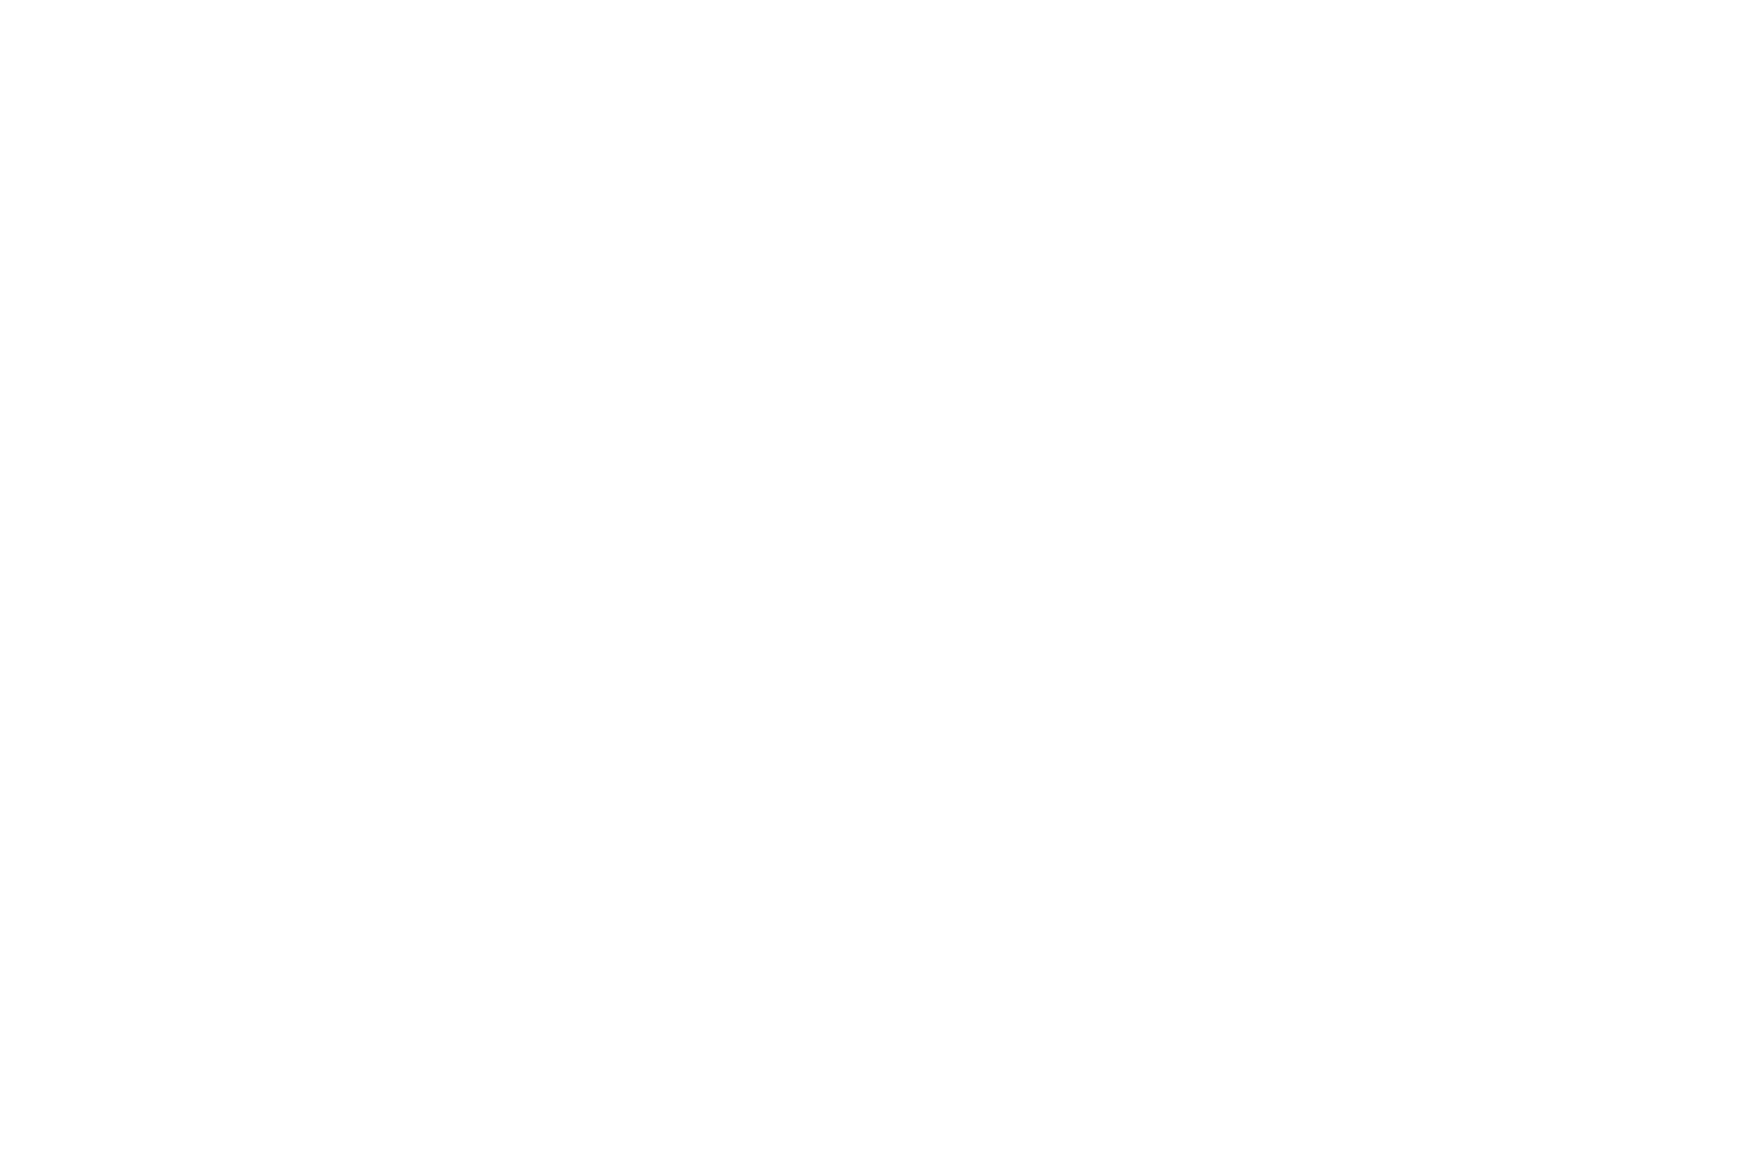
line, product